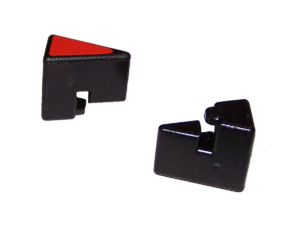
2 de 8 cubes d’arête d'un Square One